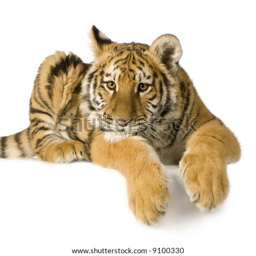
tiger cub in front of a white background